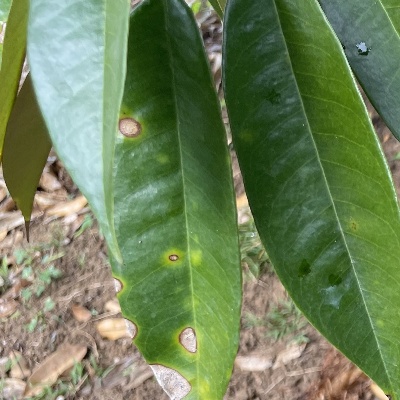
Label: Leaf_Phomopsis